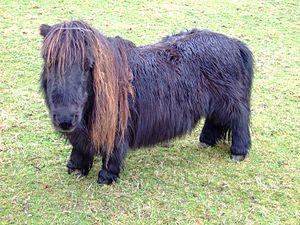
Thumbelina est une jument alezane naine de race miniature américaine, portant le titre de « plus petit cheval du monde » depuis le 7 juillet 2006, toujourq tenante du titre de « plus petit cheval ayant existé ». Propriété de Kay et Paul Goessling, ainsi que de leur fils Michael, elle a vu le jour dans leur élevage de Goose Creek Farms à Ladue, dans le Missouri. À l'âge de 5 ans, elle mesure 44,5 cm de haut pour 26 kg, soit la taille et le poids d'un chien moyen, ce qui lui permet de recevoir officiellement son titre dans le livre Guinness des records, en automne 2006.